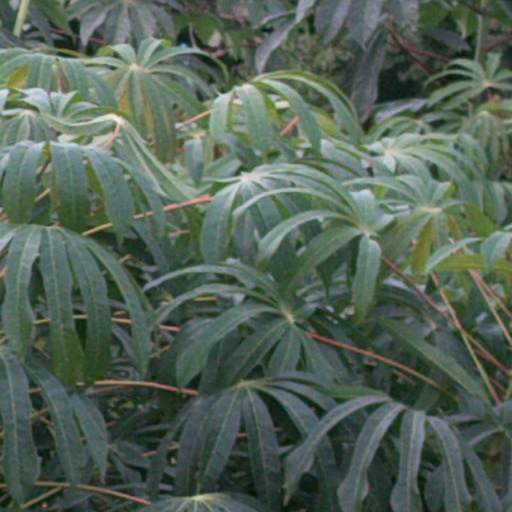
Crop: cassava